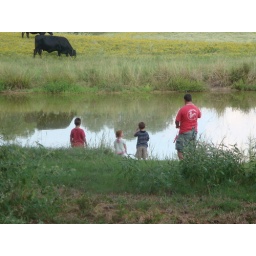
me, my boy cousins and my Uncle Buck! First time with a fishing pole in my hands.